1st North Carolina Infantry Regiment

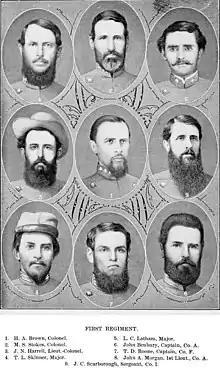
Officers of the 1st North Carolina Infantry

The 1st North Carolina Infantry Regiment was an infantry regiment of the Confederate States Army during the American Civil War. As part of the Army of Northern Virginia it fought in the Eastern Theater until the surrender at Appomattox.